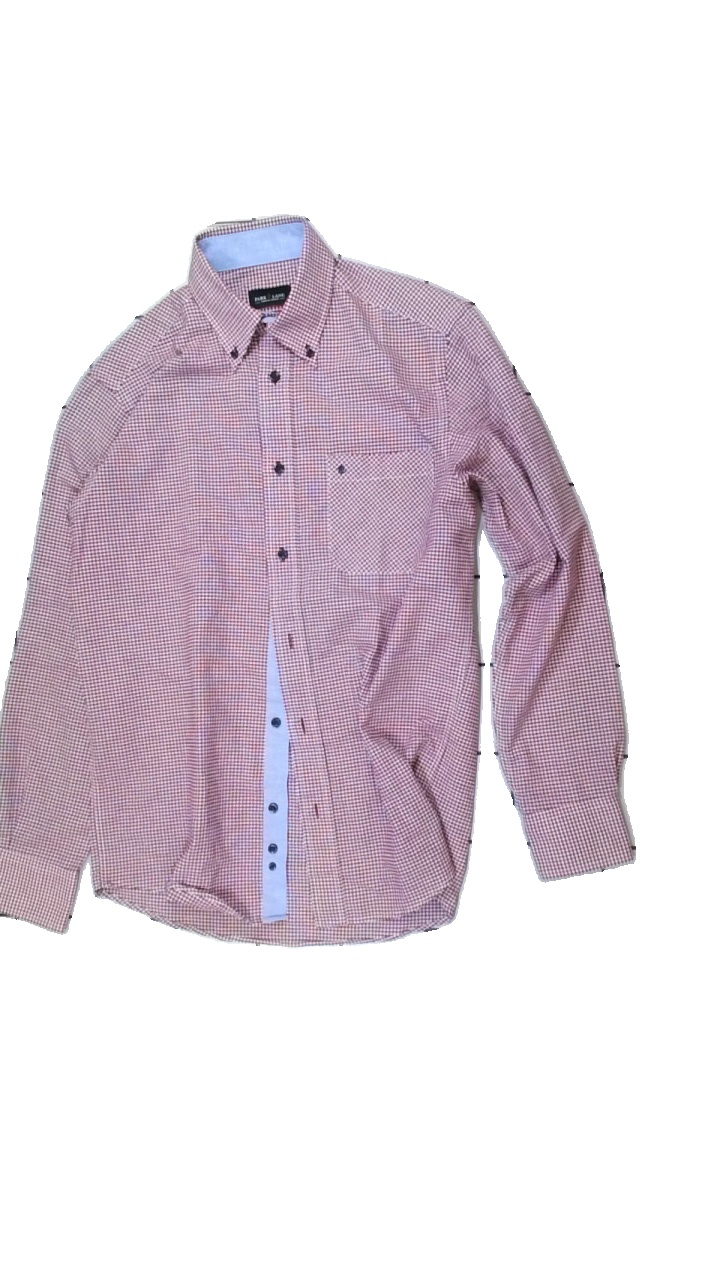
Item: Shirt (Men)
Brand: Park Lane
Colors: Red, White
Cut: Regular
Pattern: Checkered print
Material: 68% polyester, 32% cotton
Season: All
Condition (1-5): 3
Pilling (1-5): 5
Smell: Major
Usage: Reuse
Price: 50-100